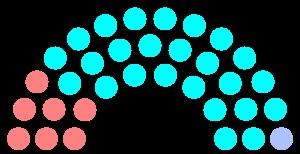
Cet article dresse la liste par ordre de mandat des maires de la commune française de Dinan, située dans le département des Côtes-d'Armor en région Bretagne.